Gordon McLennan (politician)

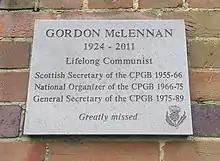
Plaque dedicated to McLennan at Golders Green Crematorium

McLennan married his wife, Mary, in 1950, and they had four children. He died from cancer in London on 21 May 2011 at the age of 87. He was cremated at Golders Green Crematorium.